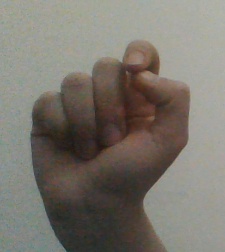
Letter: fa